Casquette d'Afrique

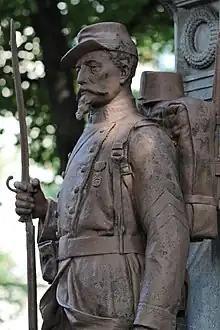
The kepi is a smaller version of the casquette d'Afrique

1852 saw the demise of the casquette d'Afrique, when a smaller, softer version was introduced, known as "bonnet de police à visière" - or more commonly - "képi". The kepi was basically a casquette d'Afrique, reduced in overall size of body etc., with stiffening removed. The casquette didn't disappear entirely however, as France's famous European colonial cavalry, "les Chasseurs d'Afrique" continued to wear their "bleu ciel/garance" (light blue/crimson) "casquette" until 1939 as full dress, together with the more Arabic-looking "chéchia" style of fez. A famous Crimean photograph taken by Roger Fenton exists, showing a group of Chasseurs d'Afrique wearing their casquettes d'Afrique.